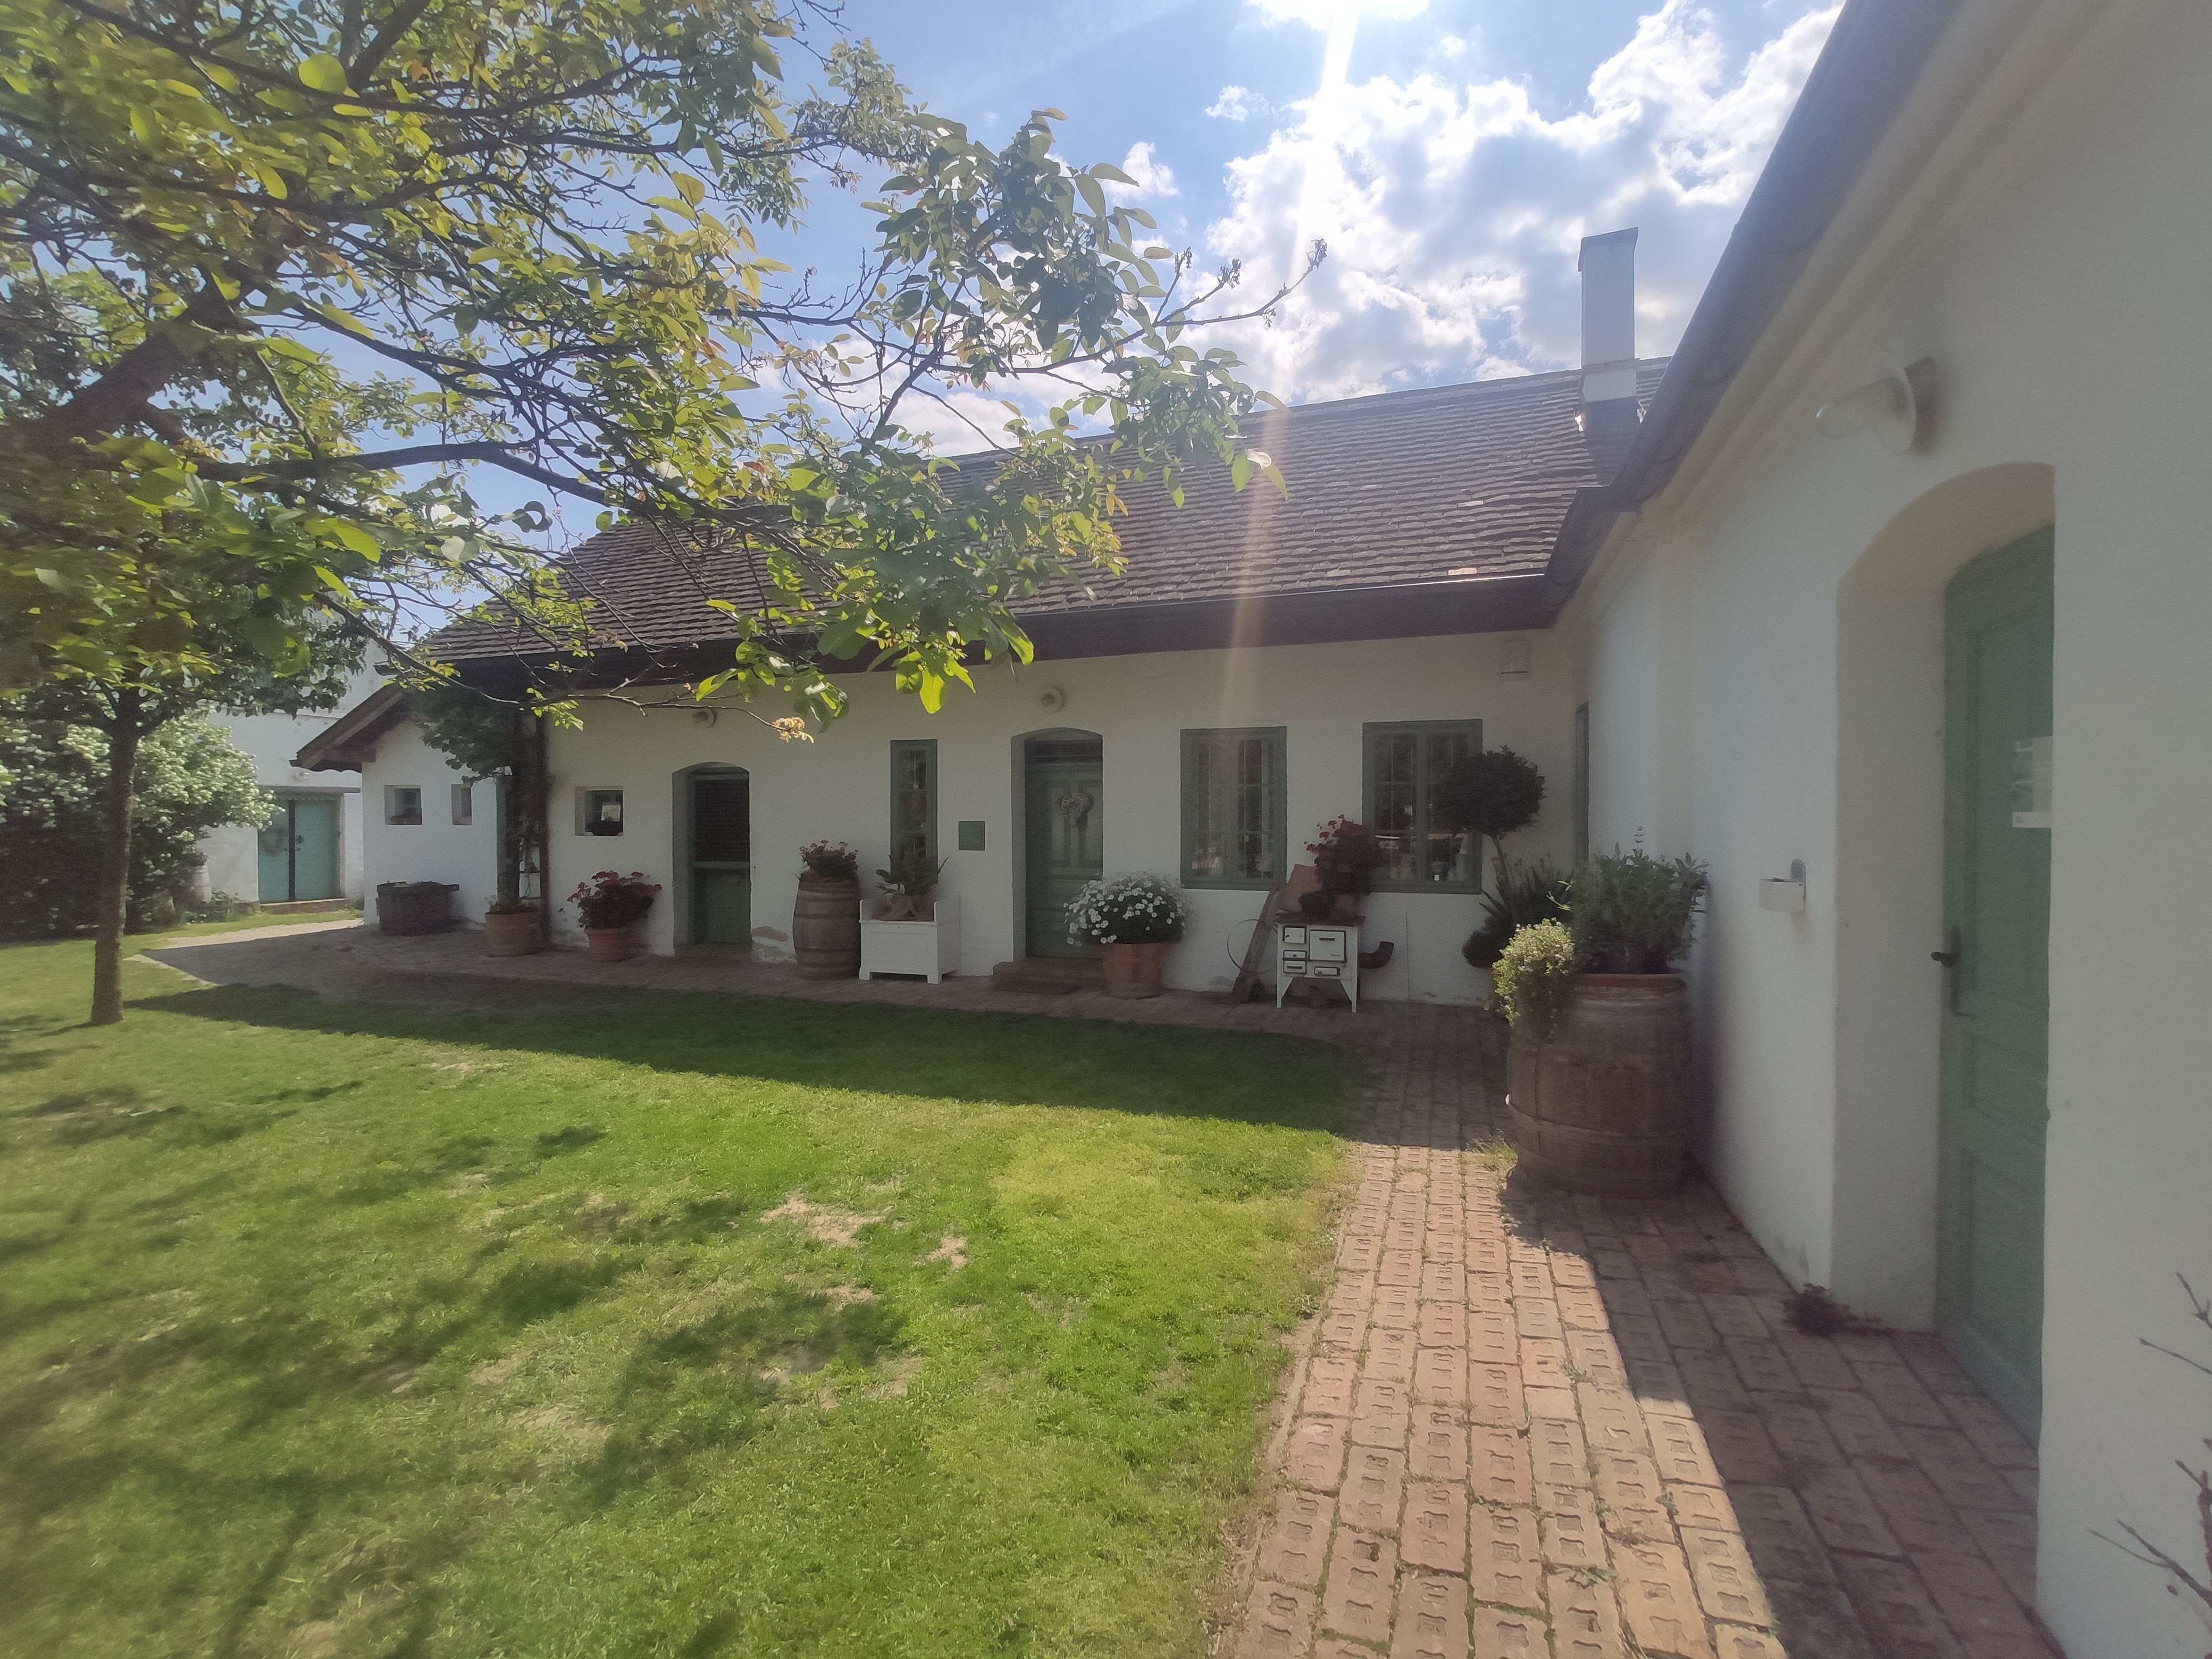
farmyard, vienna, hirschstetten, flowers, trees, building, oldfarm, gardening, antique, sky, plant, window, house, door, road surface, tree, land lot, grass, residential area, cloud, neighbourhood, cottage, real estate, shade, landscape, facade, rural area, Tints and shades, siding, roof, lawn, landscaping, apartment, garden, home, town, room, flooring, suburb, driveway, walkway, concrete, yard, leisure, backyard, farmhouse, courtyard, hacienda, estate